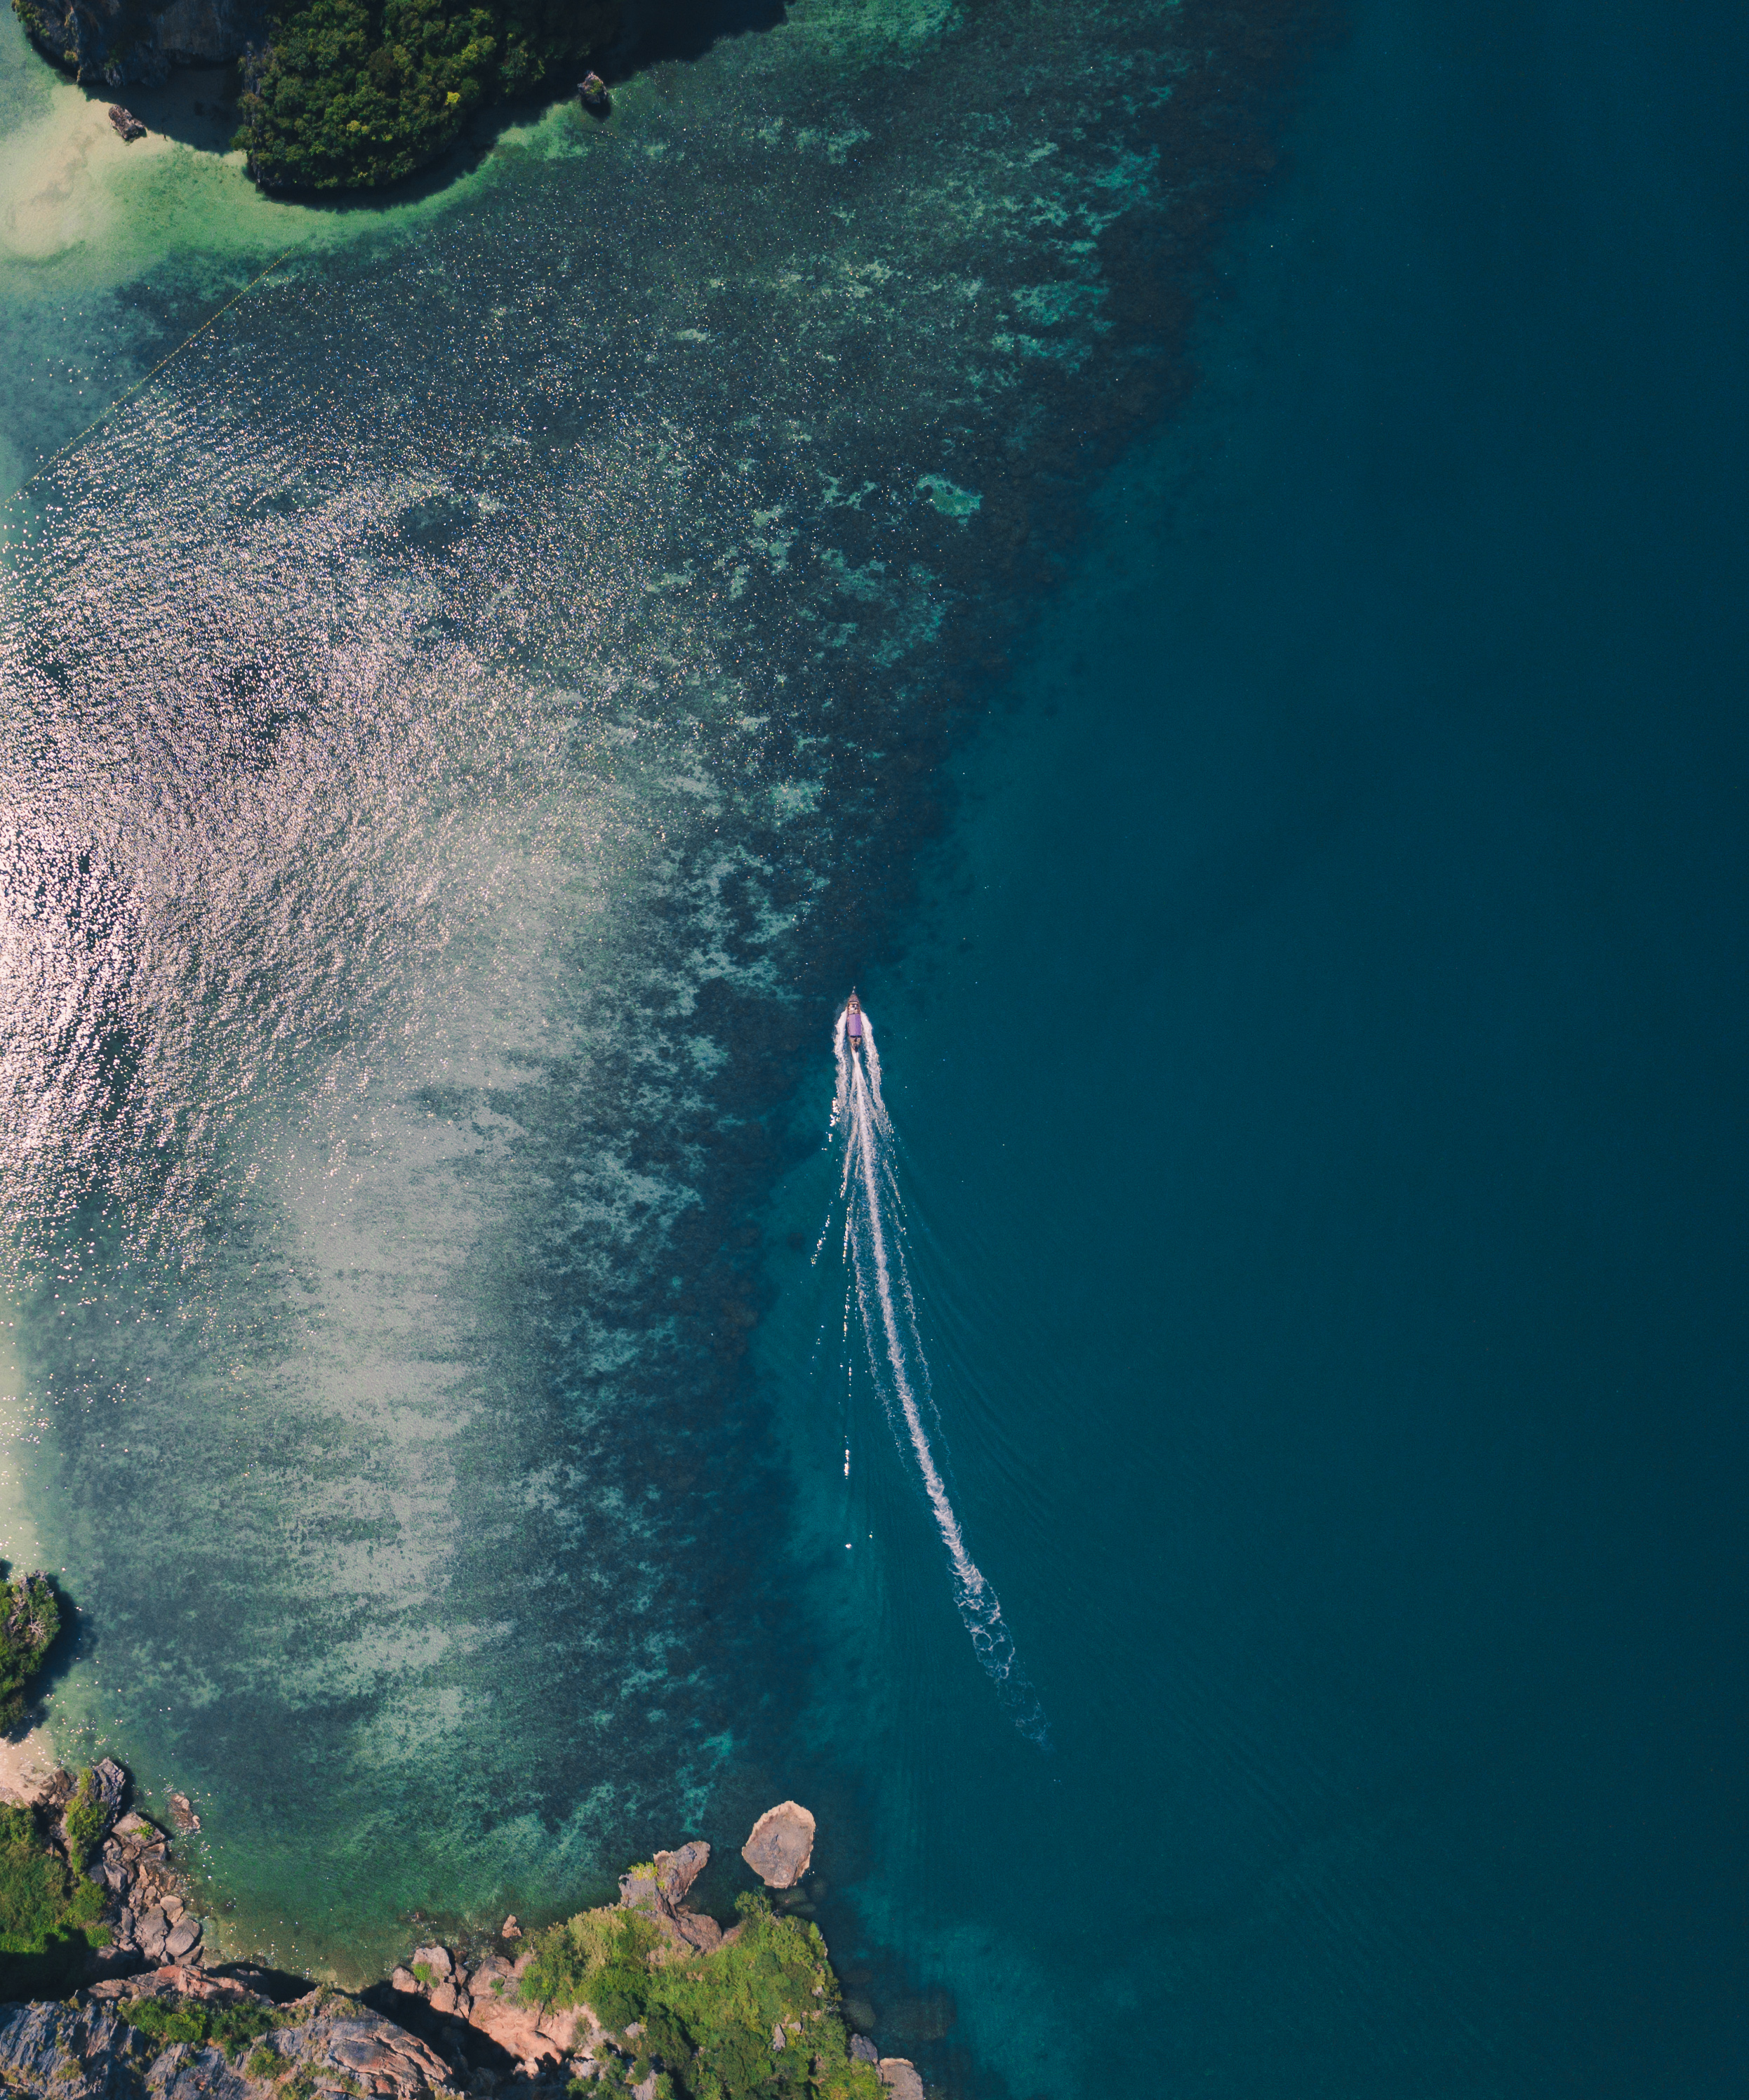
water, blue, sky, green, sea, water resources, ocean, wave, turquoise, coast, wind wave, coastal and oceanic landforms, rock, tropics, vacation, cloud, bay, inlet, world, mountain, terrain, tourism, bight